Parañaque Cathedral

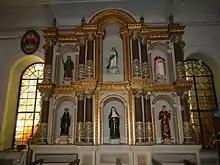
The reredos

Saint Andrew Parish started when Augustinian missionaries set foot on a fishing village near the sea, some kilometers south of Manila, more than four hundred years ago. The missionaries' purpose was to evangelize the natives in order to facilitate the conquest of the islands for Spain. The town was called "Palanyag", the contraction for the word which means sailing. At that time, Palanyag consisted of several nipa huts grouped as a residential settlement known as "barangays". Elviro Jorde Perez, being the Augustinian historian in the 19th century, wrote that as early as 1575, the Provincial Chapter subjected the populace of Palanyag to the patronage of St. Andrew, and later on to the advocacy of the , an image of the blessed Virgin Mary enthroned on August 10, 1625.